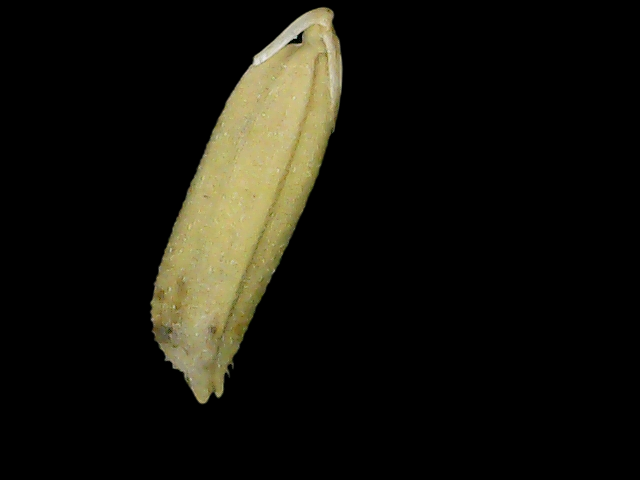
Rice variety: Bd85